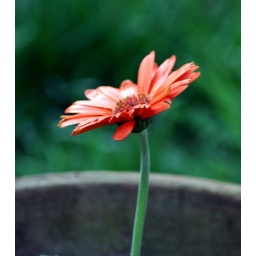
a gerbera daisy in a pot